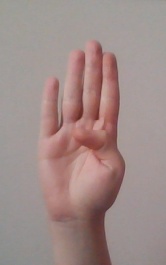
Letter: kaaf